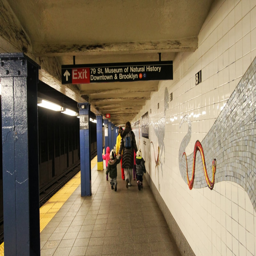
heading to type of museum from the subway station